D. Wayne Lukas

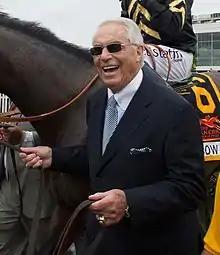
Lukas in 2013

Darrell Wayne Lukas (September 2, 1935 – June 28, 2025) was an American horse trainer and a U.S. Racing Hall of Fame inductee. He won twenty Breeders' Cup races, received five Eclipse Awards for his accomplishments, and his horses won 25 year-end Eclipse Awards. Lukas was inducted into the American Quarter Horse Hall of Fame in 2007.